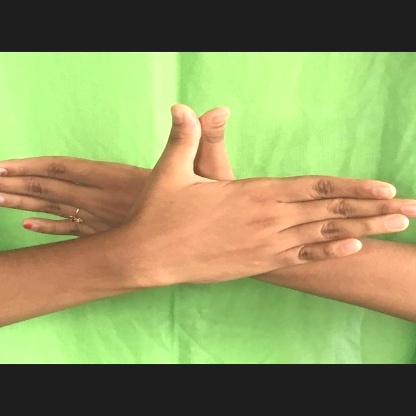
Mudra: Garuda